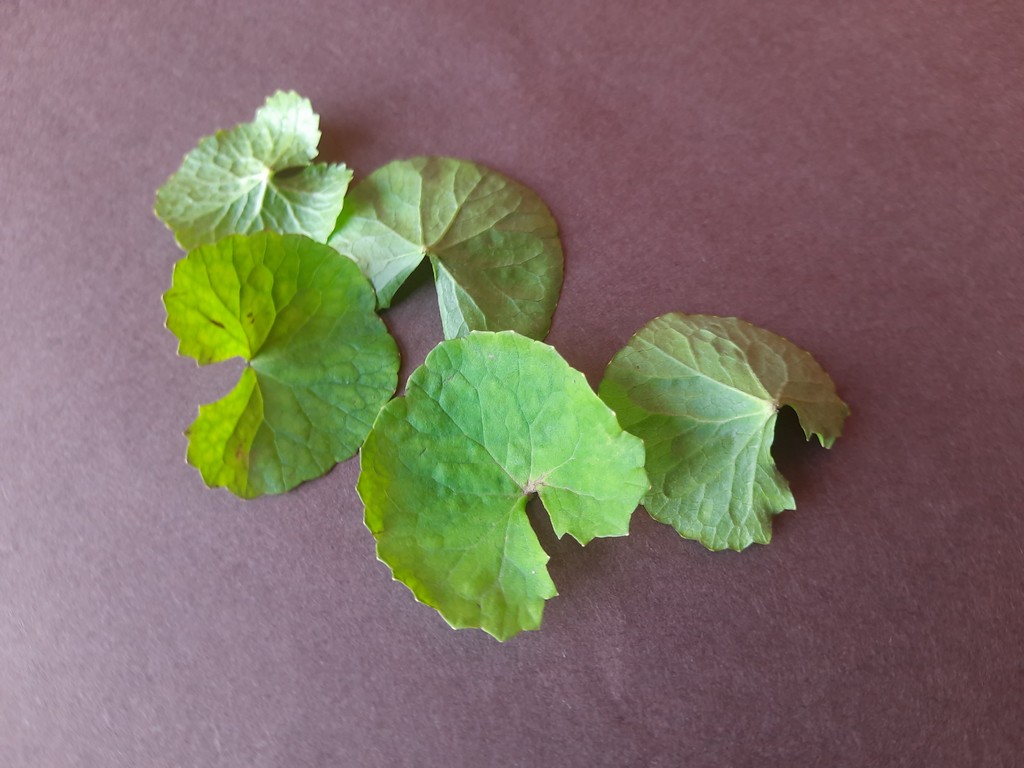
Label: Healthy